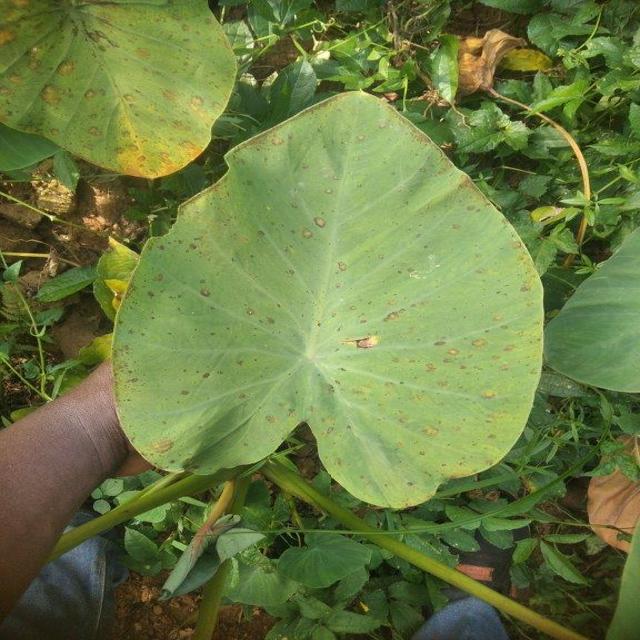
Label: Mid_Blight